Surf City, North Carolina

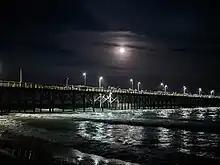
Surf City Pier, with people fishing at night

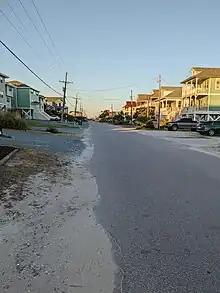
Houses in Surf City

As of the census of 2000 there were 1,393 people, 689 households, and 403 families residing in the town. The population density was . There were 2,578 housing units at an average density of . The racial makeup of the town was 97.77% White, 0.43% African American, 0.07% Native American, 0.72% Asian, 0.14% Pacific Islander, 0.22% from other races, and 0.65% from two or more races. Hispanic or Latino of any race were 1.01% of the population.